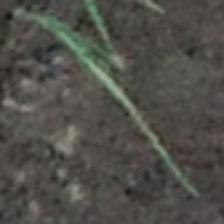
Label: single